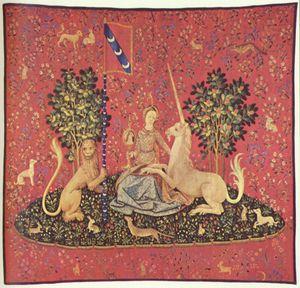
Le Maître d'Anne de Bretagne est un maître anonyme en tant que peintre et pour la production de son atelier dans la seconde moitié du XVᵉ siècle à Paris. Cette activité se traduit sur de multiples supports : la peinture sur panneaux, les manuscrits enluminés mais aussi cartons pour des vitraux et tapisseries et des modèles pour des gravures. Il doit son nom au premier manuscrit qui lui a été attribué, le Très Petites Heures d'Anne de Bretagne. Il est généralement identifié à Jean d'Ypres, fils de Colin d'Amiens, alias le Maître de Coëtivy.